Evan Bush

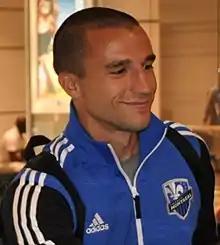
Bush with the Montreal Impact in 2013

Evan William Bush (born March 6, 1986) is an American professional soccer player who plays as a goalkeeper for Columbus Crew in Major League Soccer.